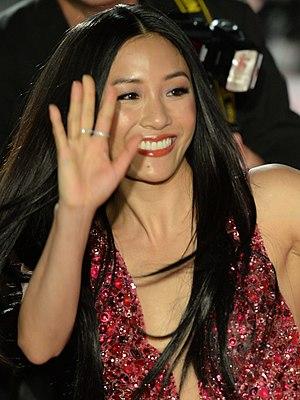
Constance Wu, est une actrice, réalisatrice, scénariste et productrice américaine née le 22 mars 1982 à Richmond dans l'État de Virginie.
Queens, ou Arnaque en talons au Québec, est un film américain écrit et réalisé par Lorene Scafaria, sorti en 2019.